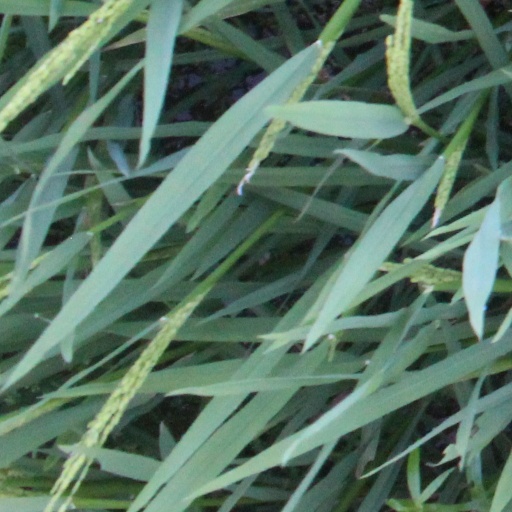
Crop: rice